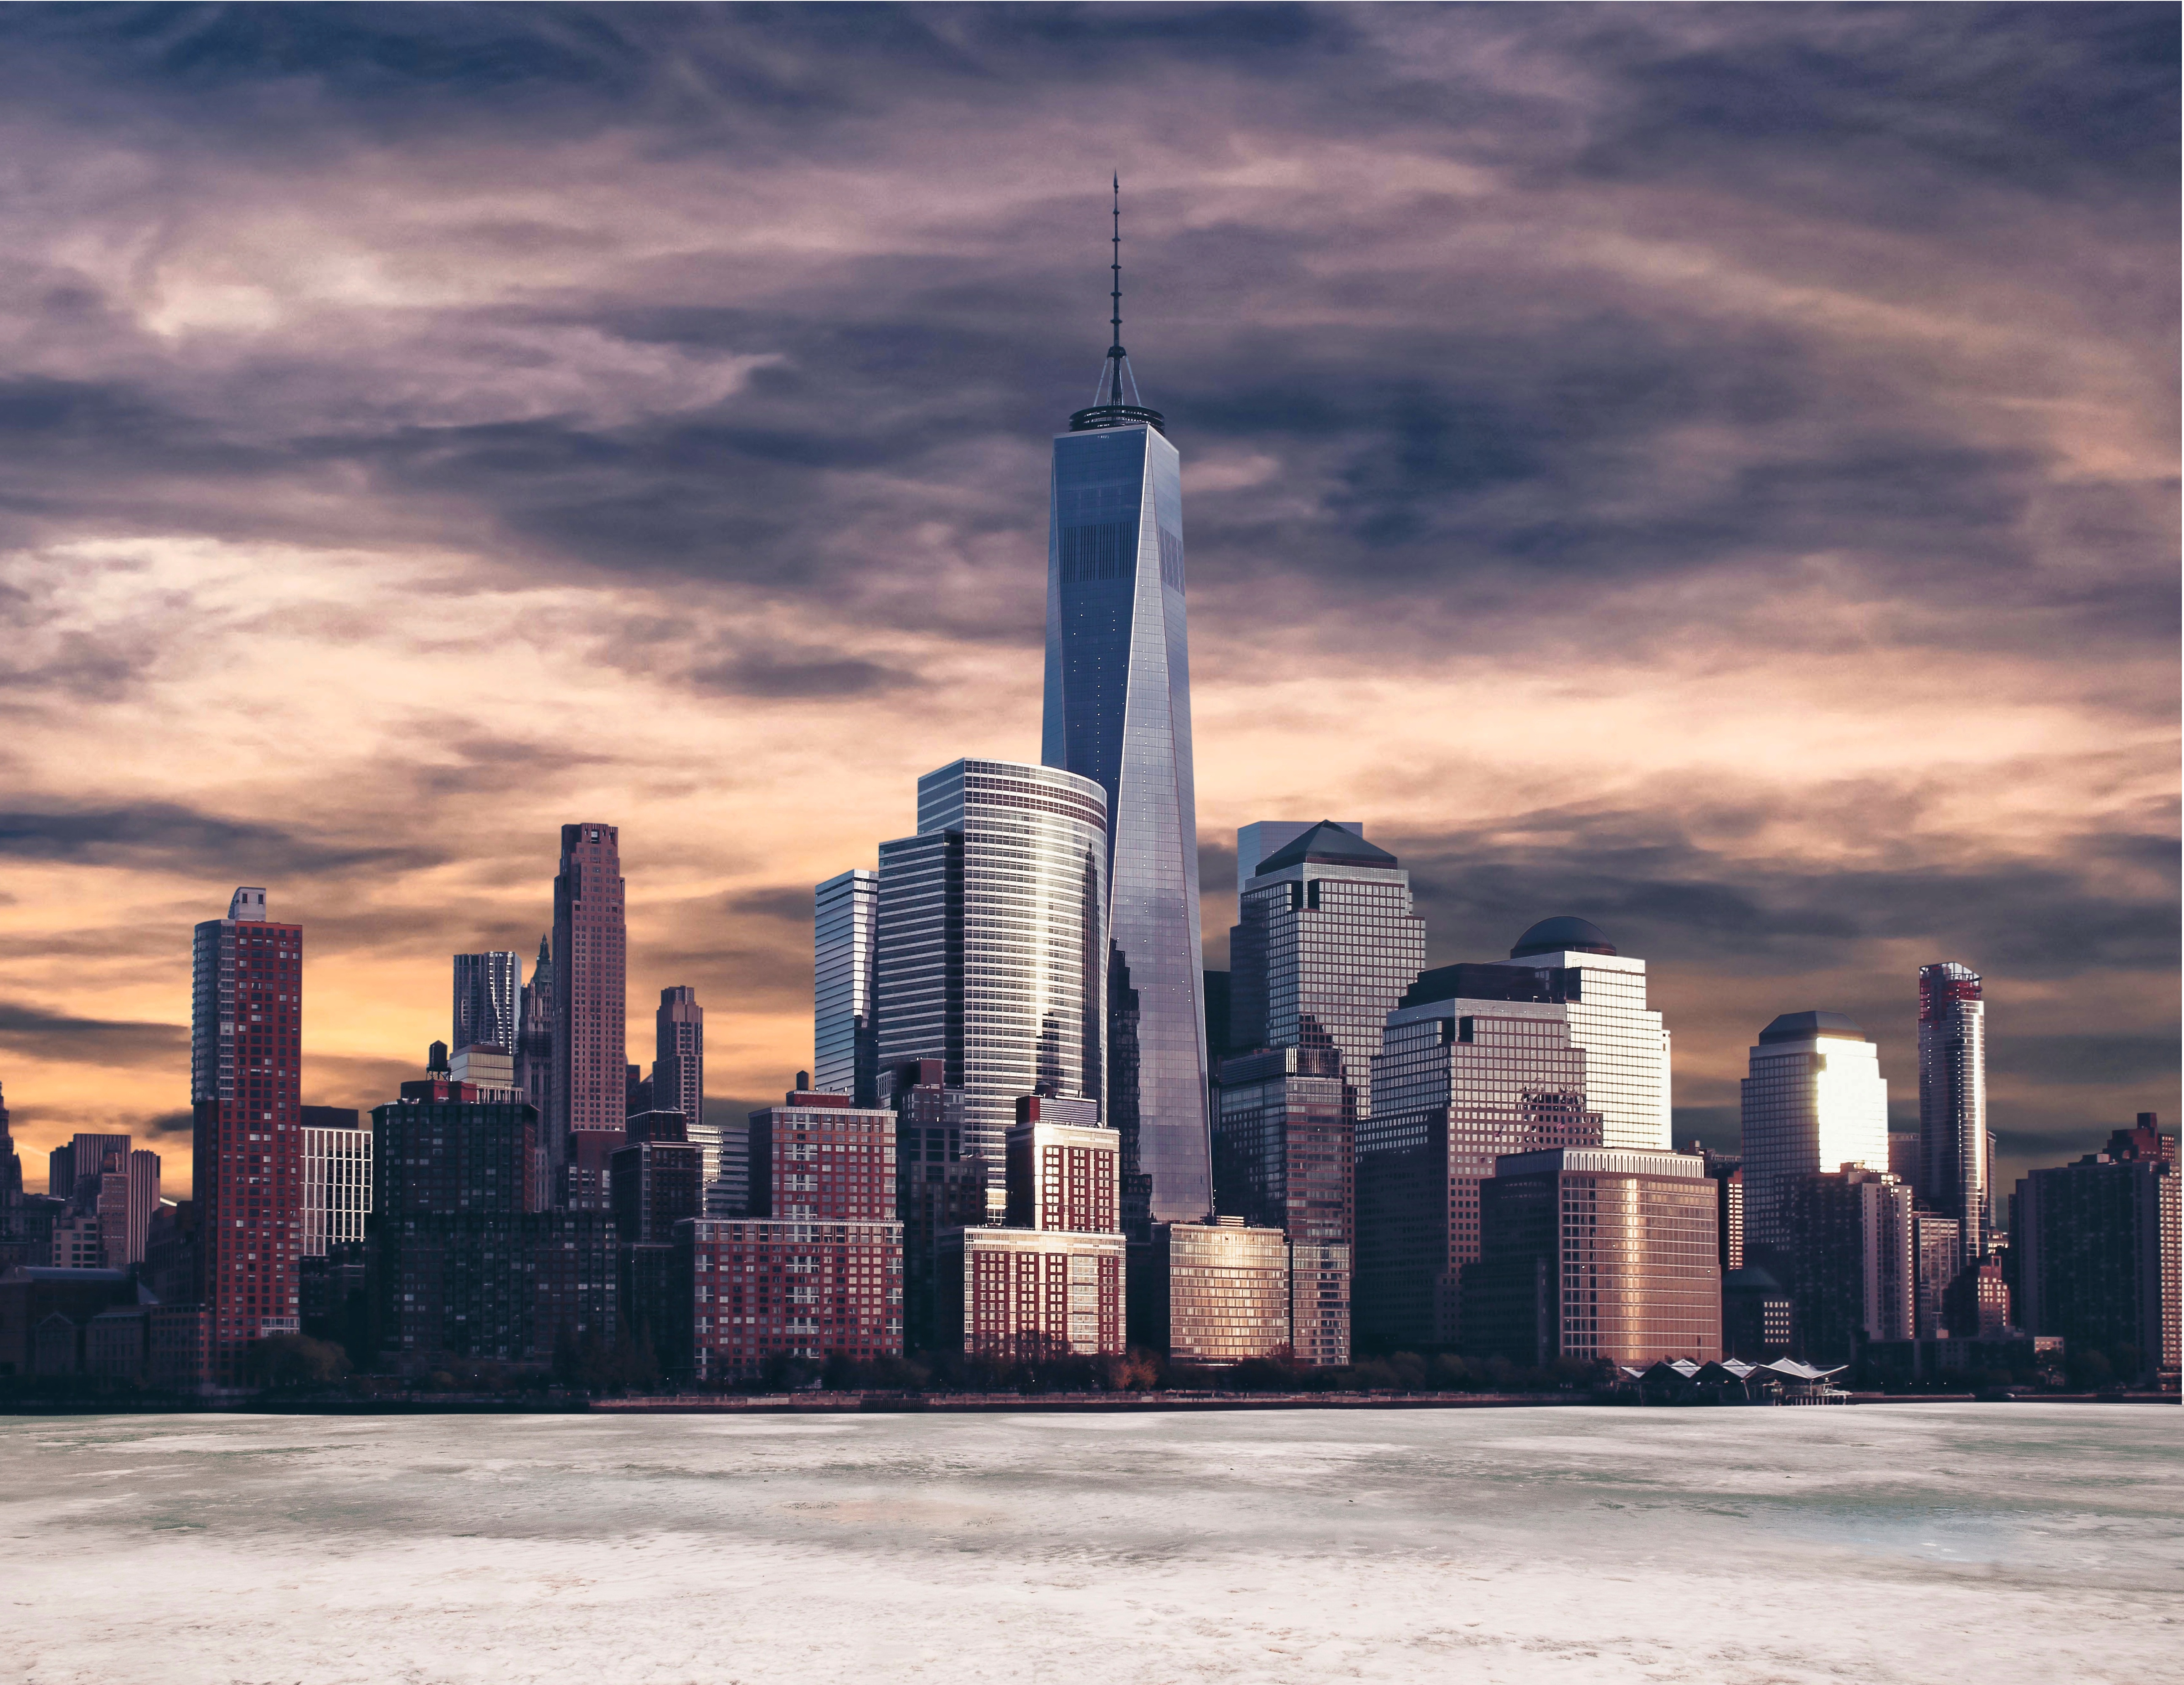
water, horizon, cloud, architecture, sky, sunset, skyline, city, skyscraper, cityscape, downtown, dusk, evening, tower, scenic, scenery, usa, america, landmark, frozen lake, tower block, washington, seattle, clouds, skyscrapers, buildings, scene, states, metropolis, city skyline, urban area, seattle skyline, geographical feature, human settlement